Cliffs of Magho

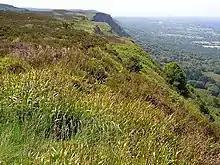
View along the Cliffs of Magho, June 2009.

The Cliffs of Magho are a limestone escarpment located in the townland of Magho, County Fermanagh, Northern Ireland. The NNW-facing cliffs overlook the western reaches of Lower Lough Erne and define the northern edge of Lough Navar Forest, a major plantation managed by the Forest Service of Northern Ireland. A popular viewpoint atop the cliffs is accessed by a forest drive.